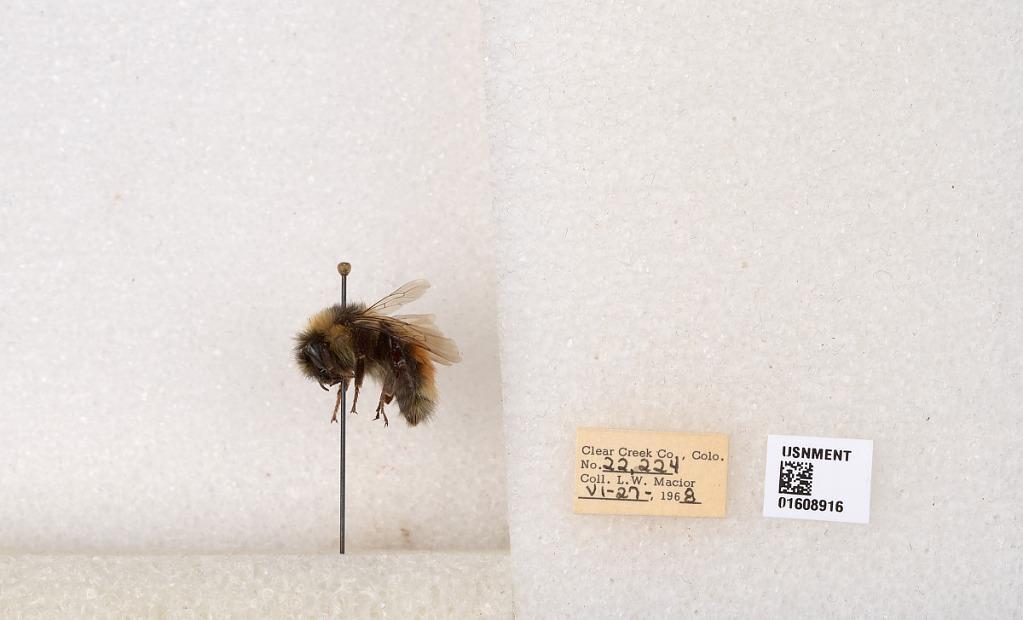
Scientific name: Bombus (Pyrobombus) sylvicola Kirby
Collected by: L. Macior
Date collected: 1968-6-27
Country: United States
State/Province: Colorado
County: Clear Creek
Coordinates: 39.6891, -105.644